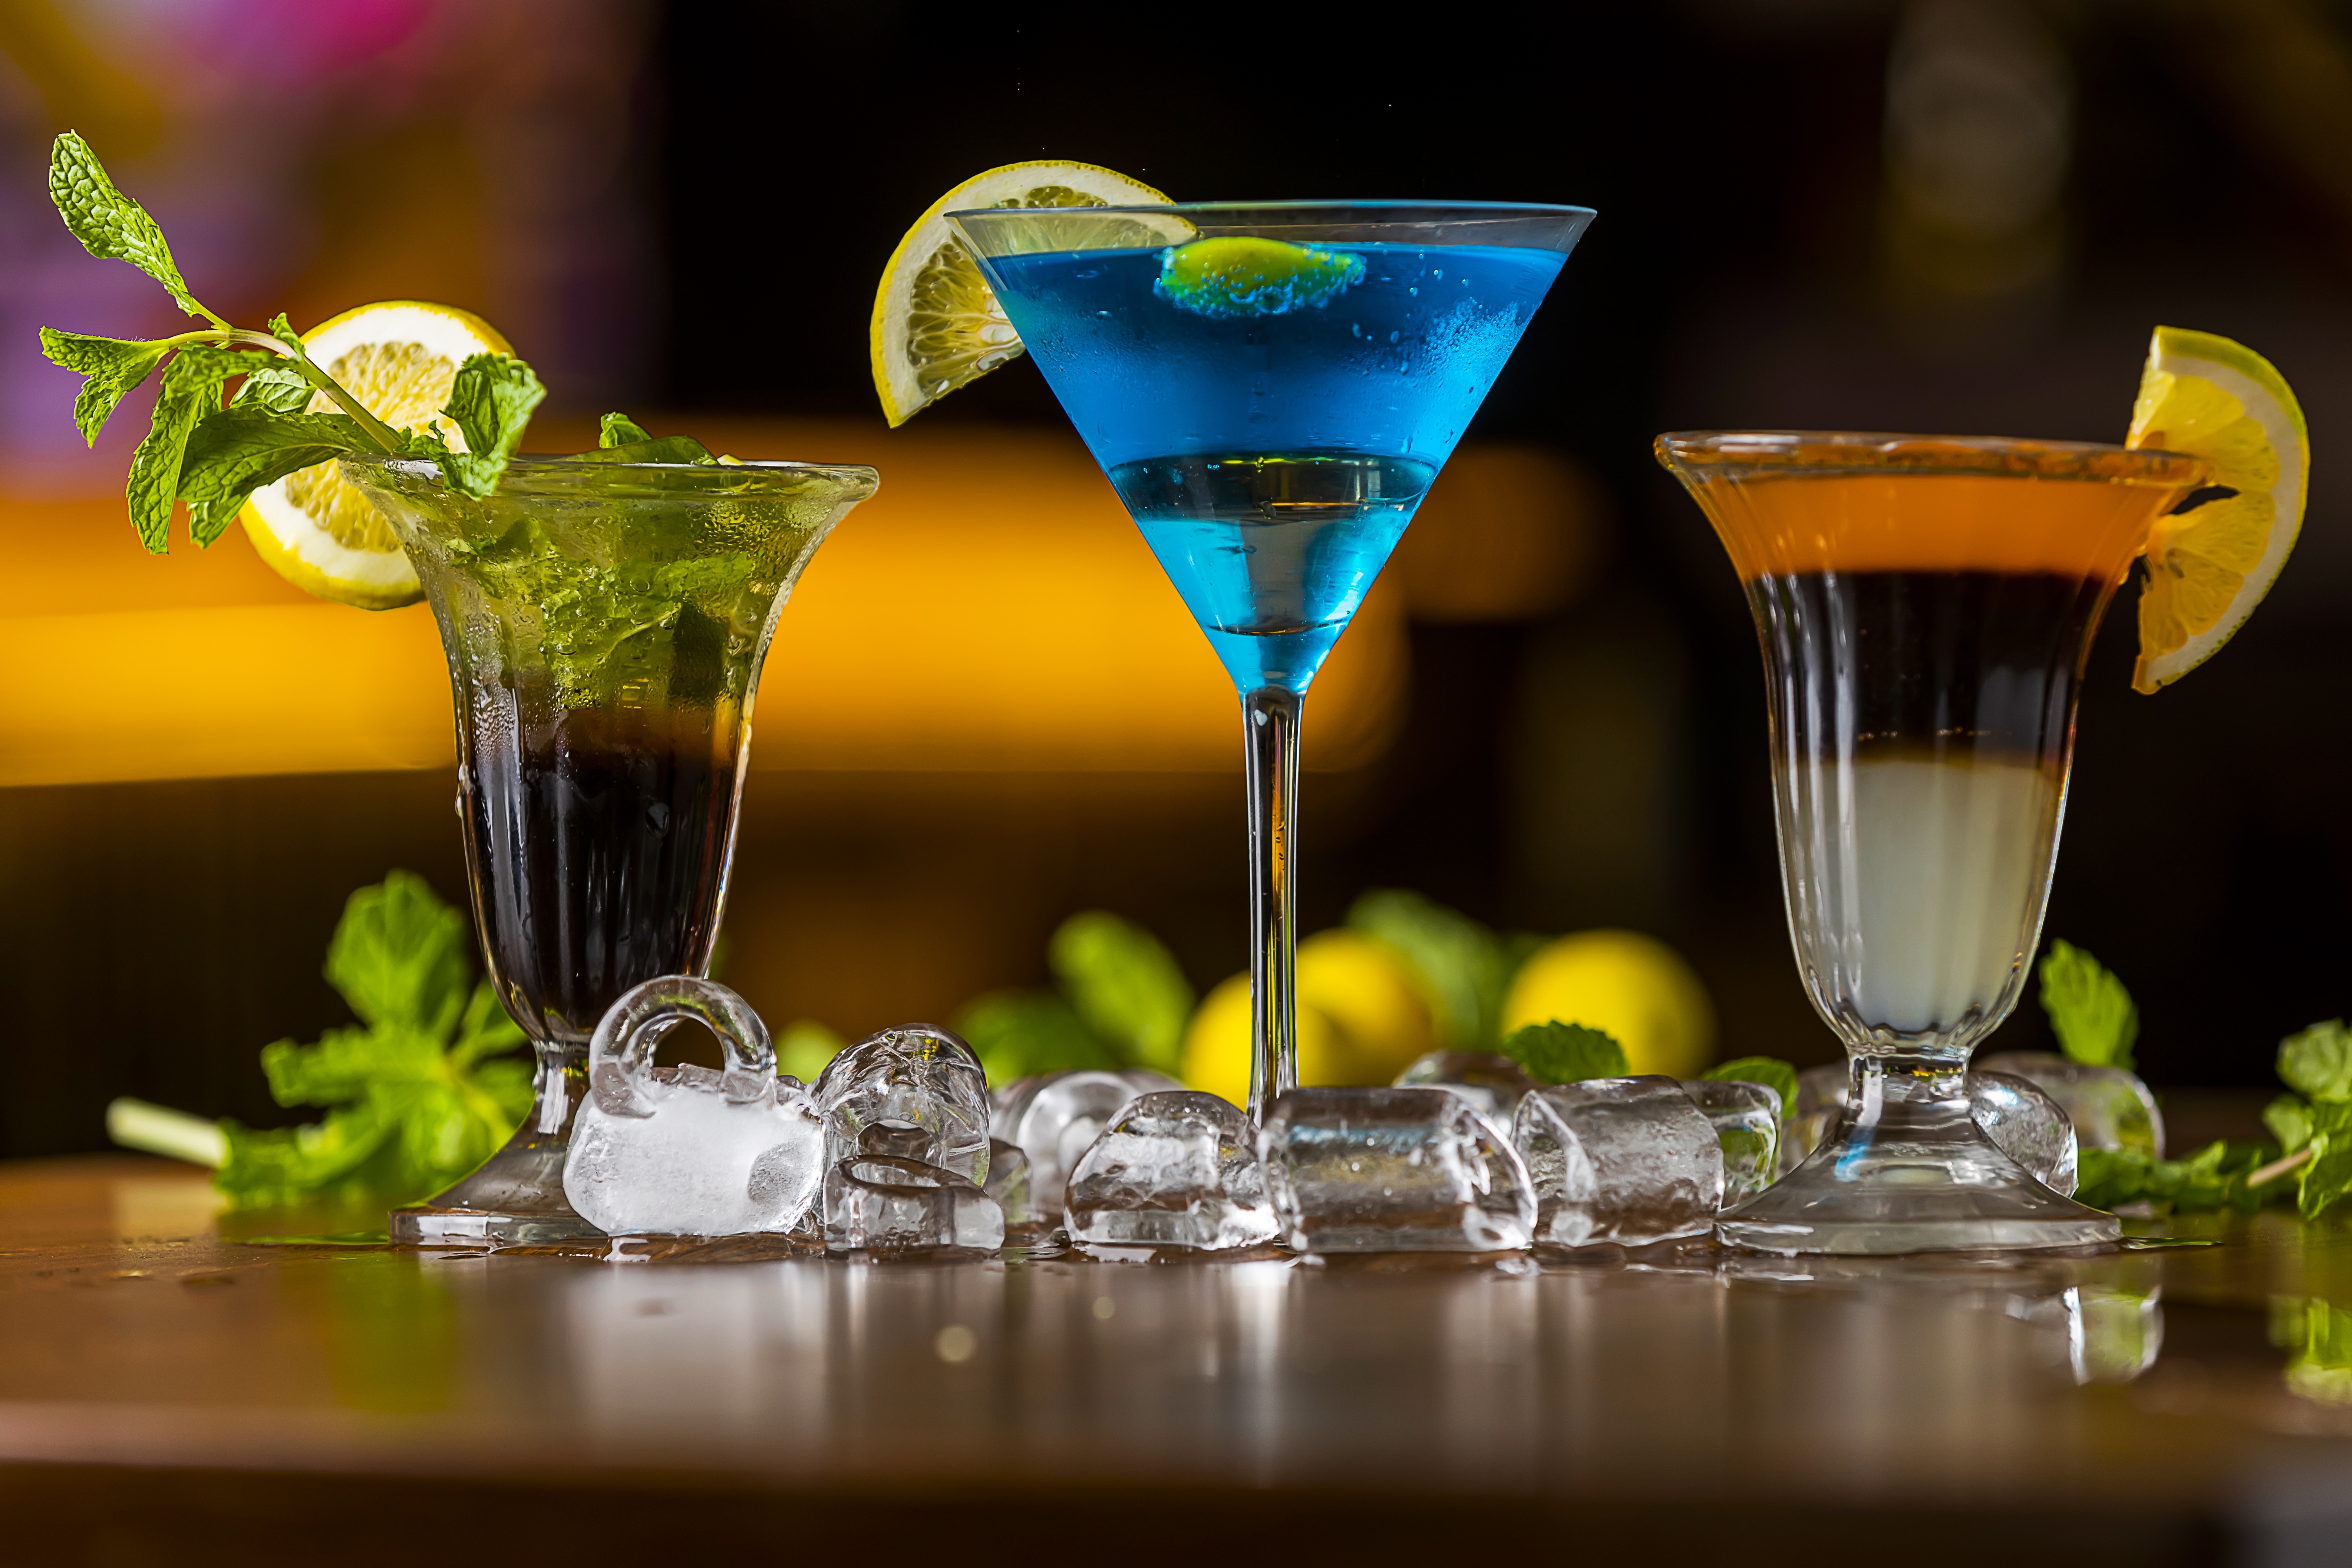
drink, martini glass, tableware, stemware, drinkware, liquid, water, cocktail, ingredient, fluid, barware, citrus, alcoholic beverage, cocktail garnish, champagne stemware, lime, classic cocktail, wine glass, serveware, bacardi cocktail, alcohol, non alcoholic beverage, lemon, meyer lemon, glass, distilled beverage, wine cocktail, lemon lime, persian lime, fruit, key lime, citric acid, kamikaze, liqueur, martini, garnish, highball glass, Rickey, spritzer, sour, still life photography, champagne cocktail, sweet lemon, dishware, daiquiri, herb, juice, punch, aperitif